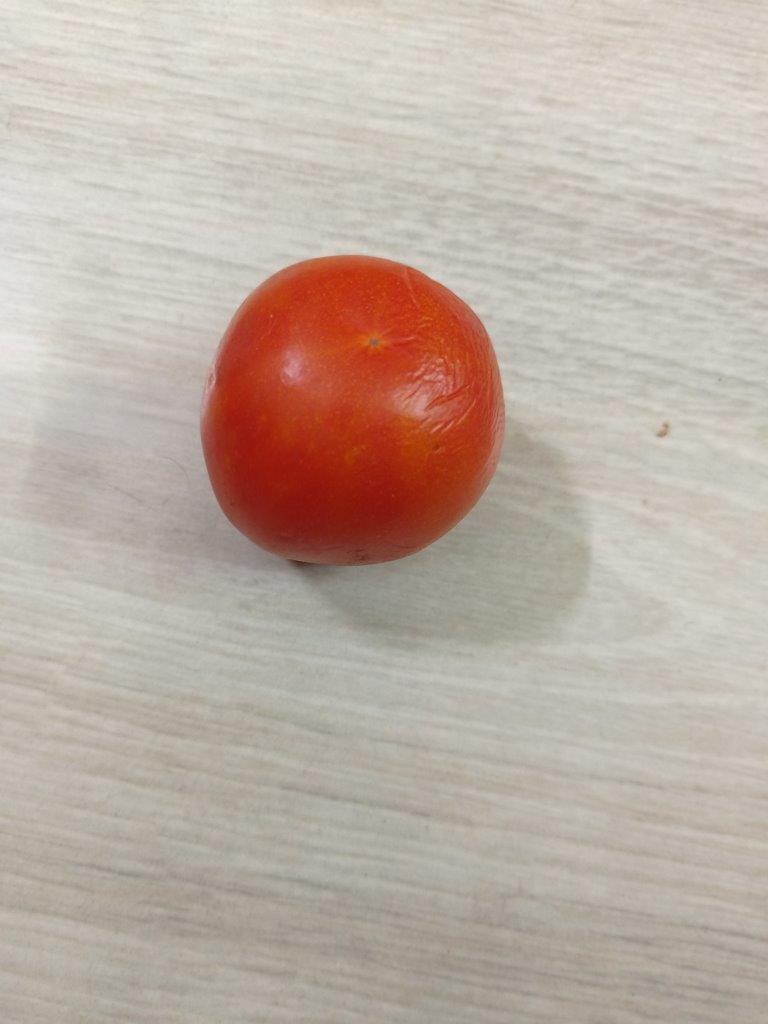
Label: Fresh